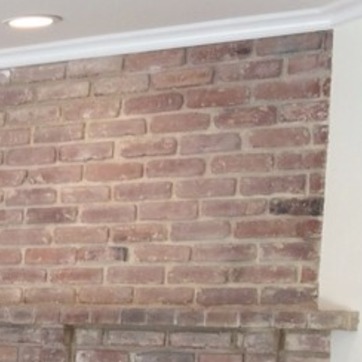
Material: brick